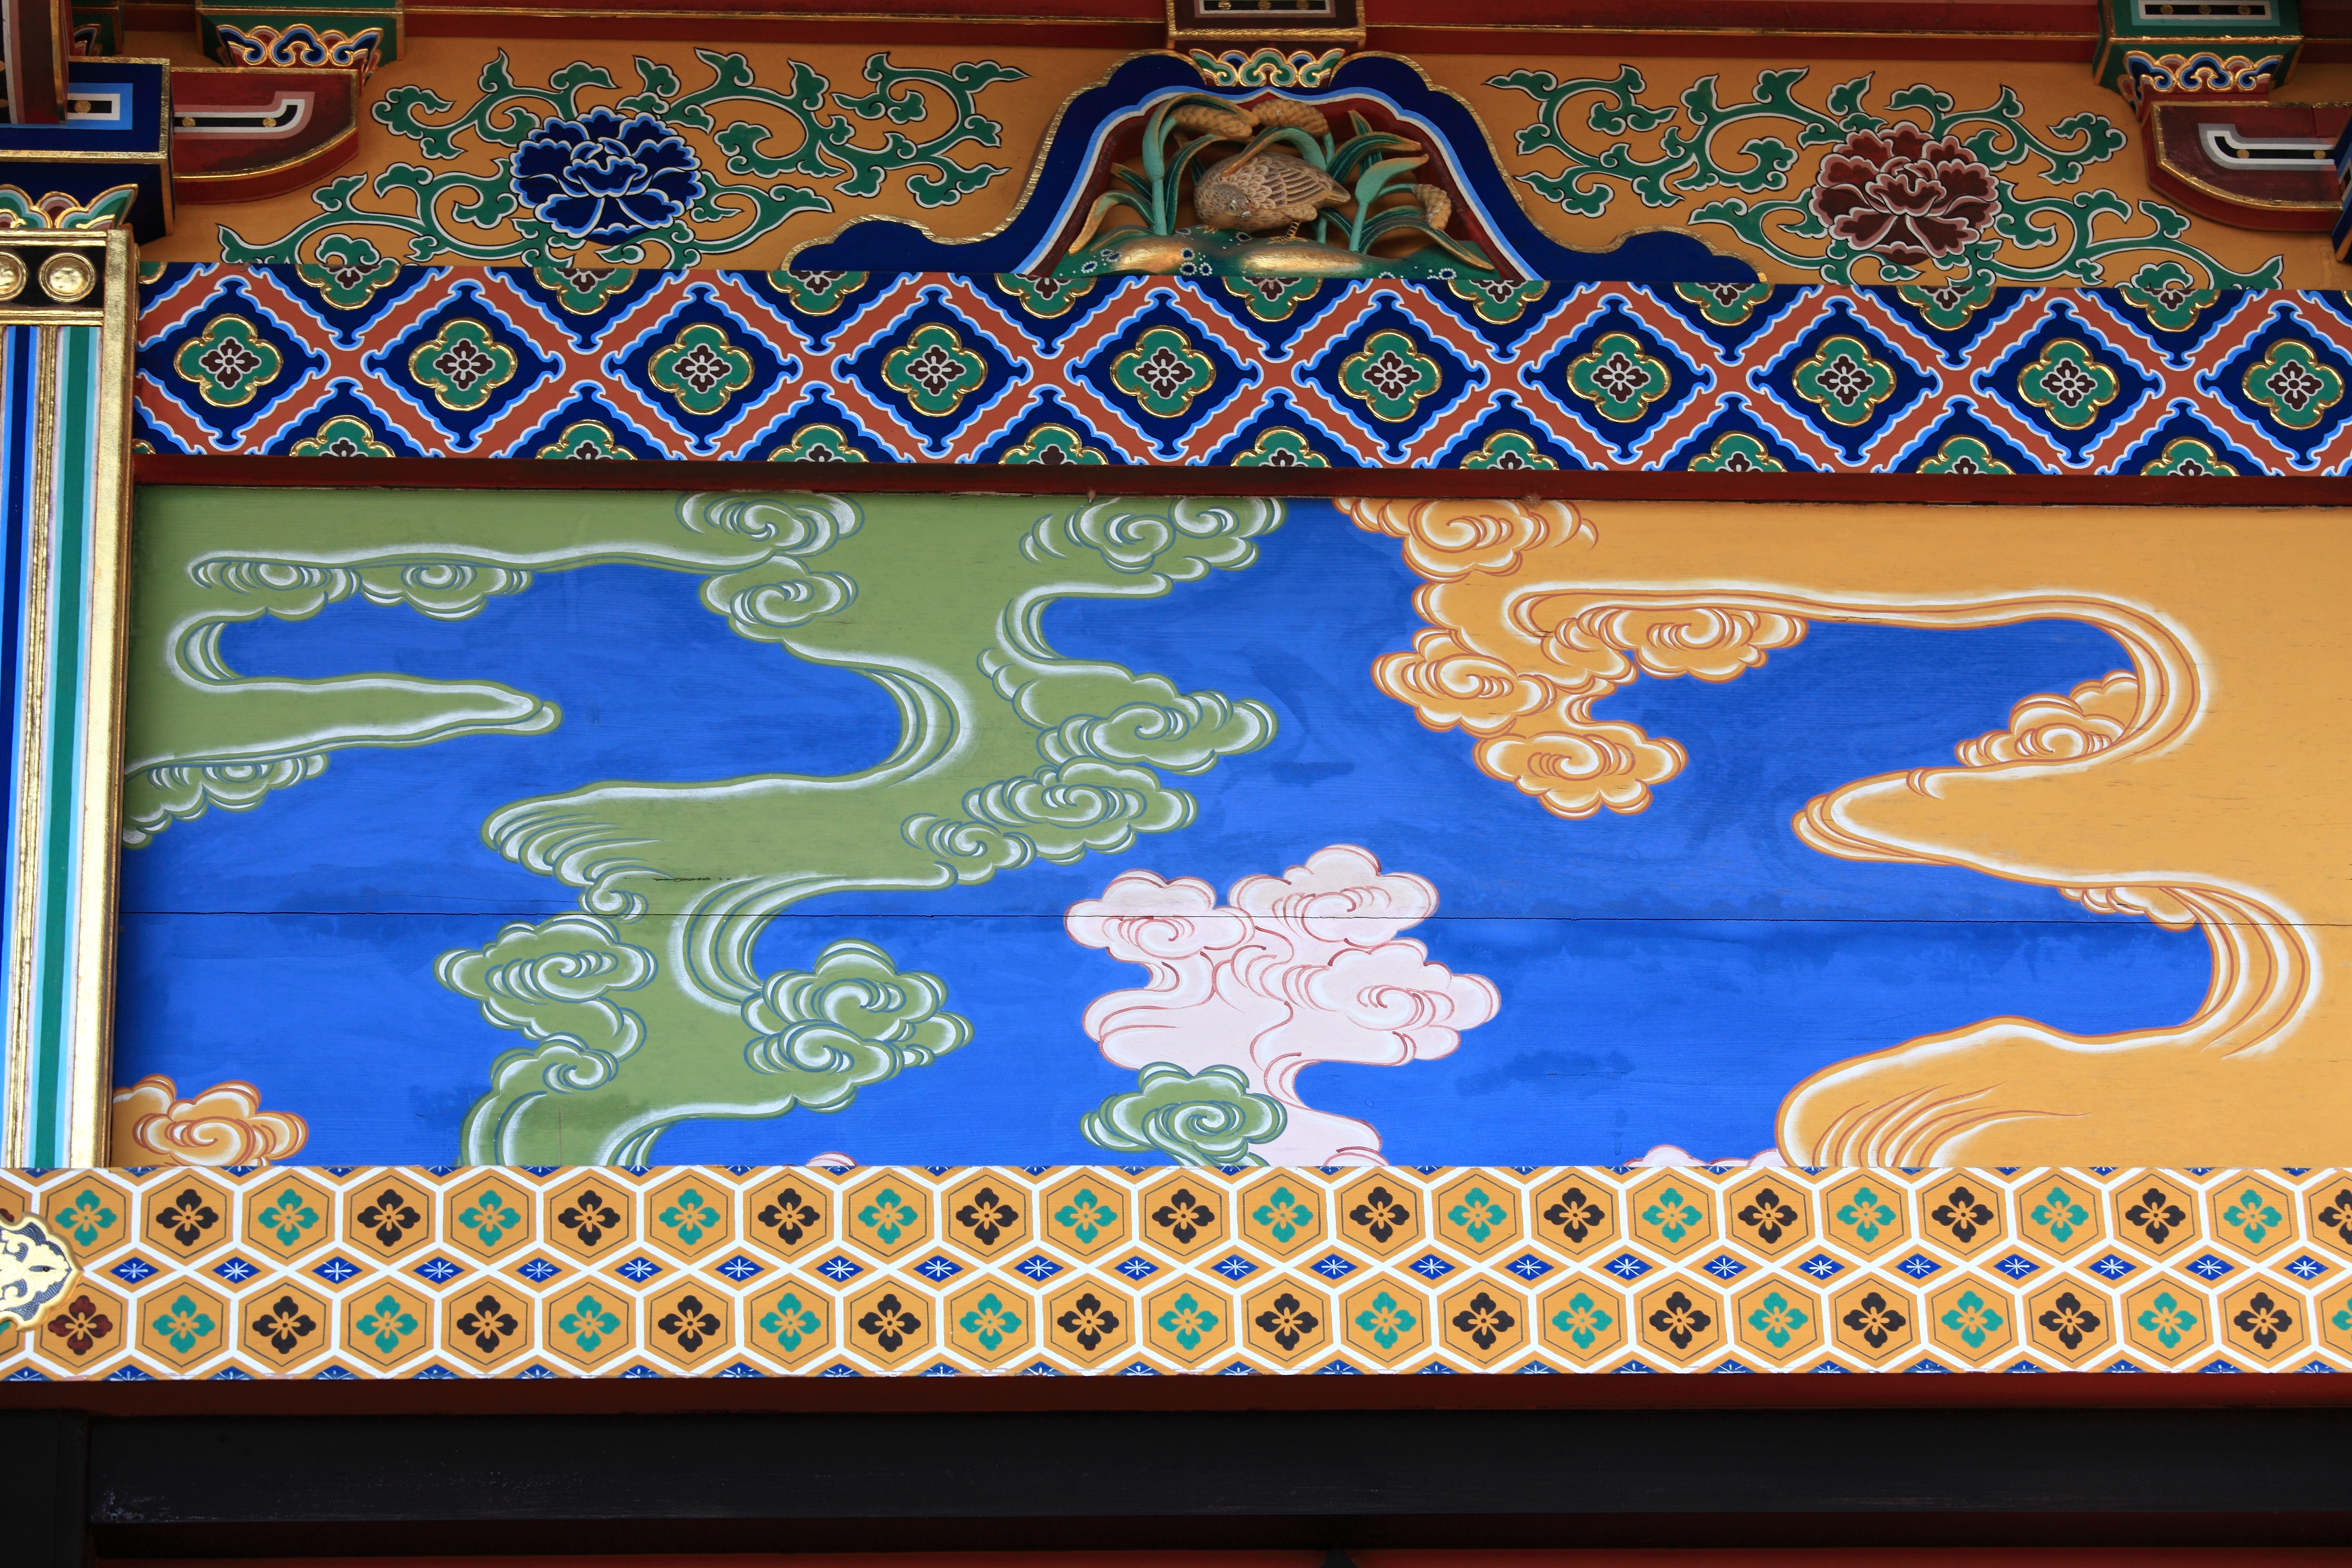
glass, decoration, pattern, high, art, design, shrine, 5d, hires, markii, hi, res, resolution, gunma, jinja, tomioka, myogi, myougi, flooring